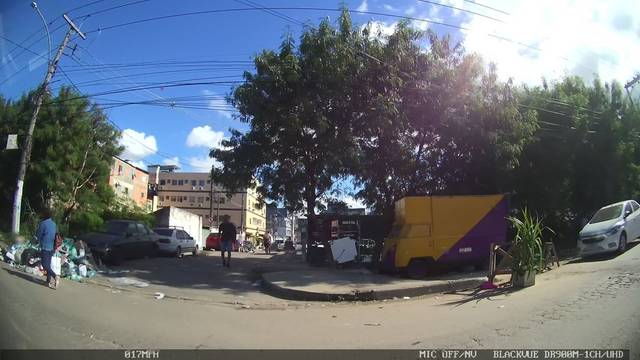
Region: Brazil
Coordinates: -22.975, -43.331